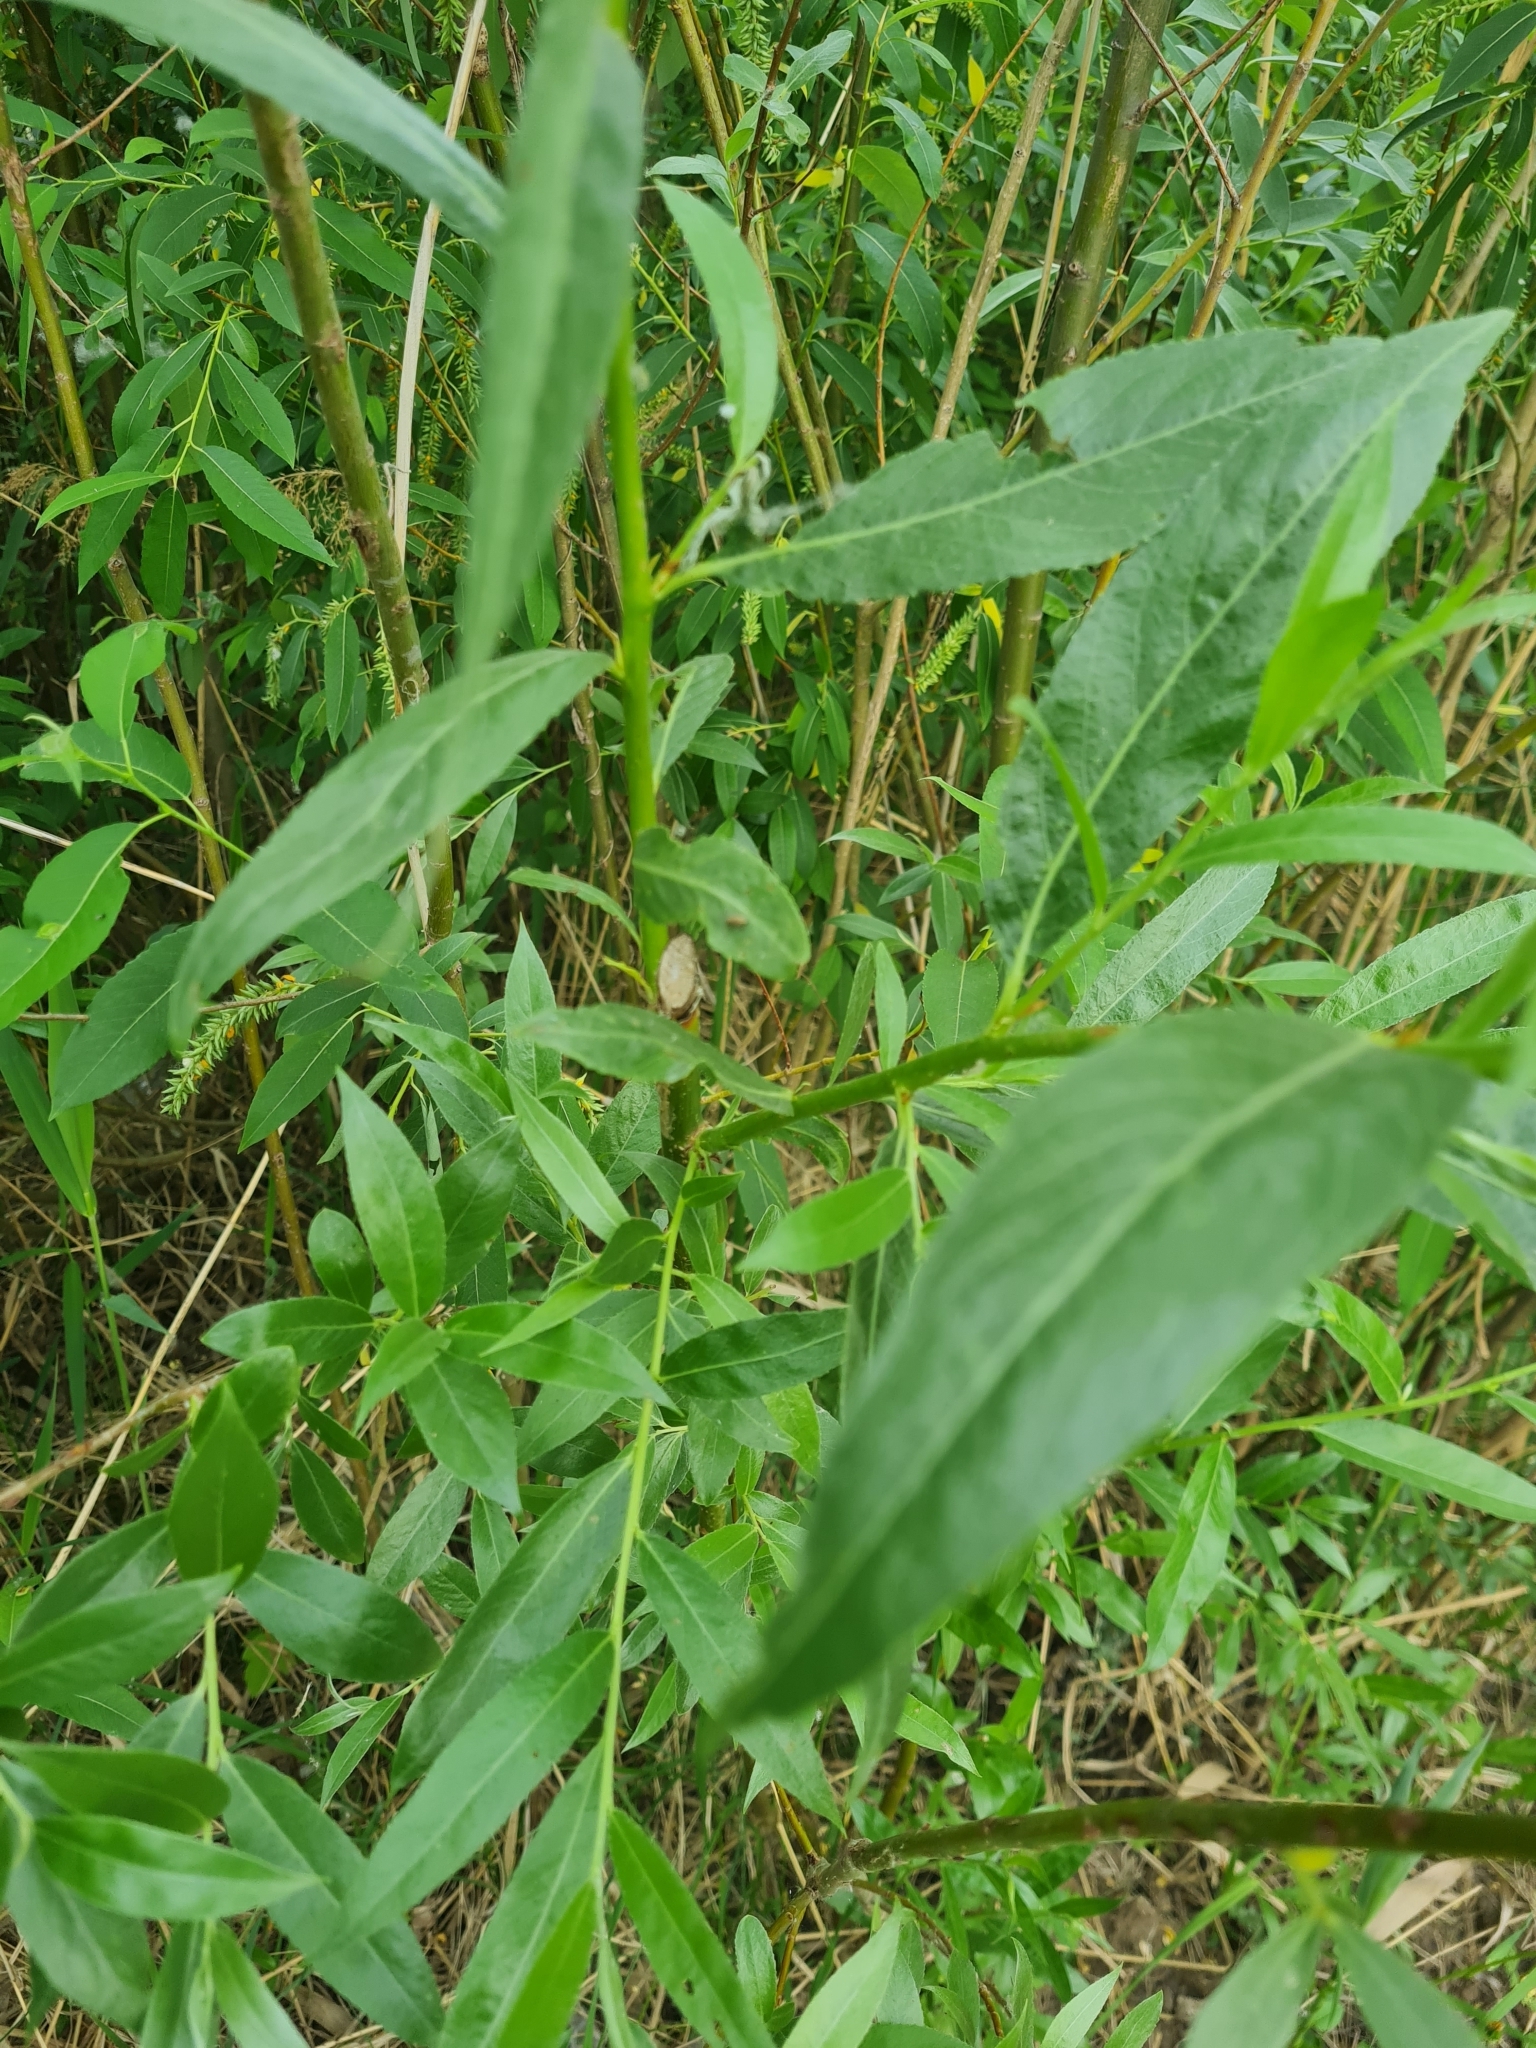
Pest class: pea_leaf_weevil